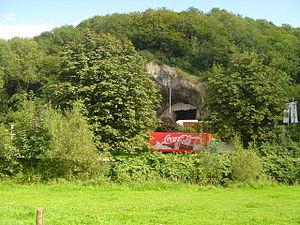
Balve est une ville d'Allemagne, dans le Land de Rhénanie-du-Nord-Westphalie au Sud-Est de Dortmund dans le Sauerland.